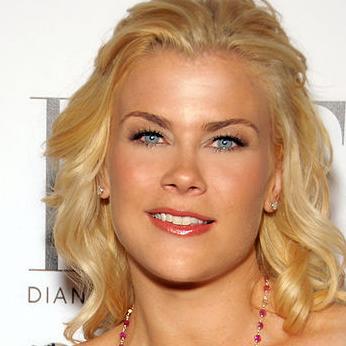
Age: 32